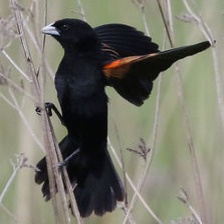
Species: FAN TAILED WIDOW
Scientific name: EUPLECTES AXILLARIS